Delhi–Multan road

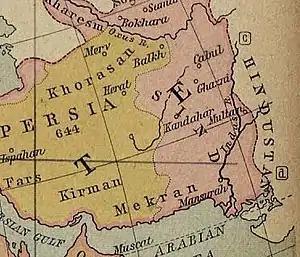
Names of territories during the Caliphate in 750 CE.

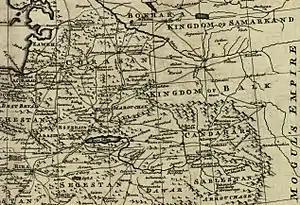
An accurate map of Persia by Emanuel Bowen showing the names of territories during the Persian Safavid dynasty and Mughal Empire of India ( 1500–1747)

Delhi–Multan road, an ancient route had existed since the time of king Ashoka or earlier, was renovated by the Sur Empire ruler Sher Shah Suri (1486–1545) in order to improve transit in the areas between Delhi and Multan, leading to Kandahar and Herat in Afghanistan, eventually to Mashhad capital of Khorasan province of Iran, providing access to capital city Ashgabat of Turkmenistan.